Épiais-Rhus

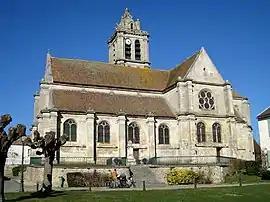
The church, southern side

Épiais-Rhus is a commune in the Val-d'Oise department and Île-de-France region of France.